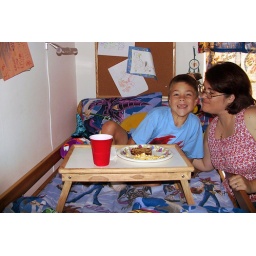
Breakfast in bed for the birthday boy